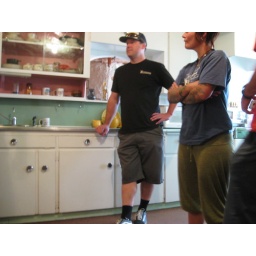
Sean & Luce hole in rock house